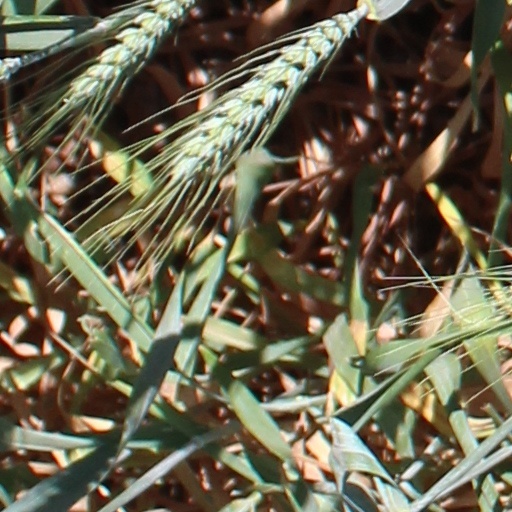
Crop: wheat